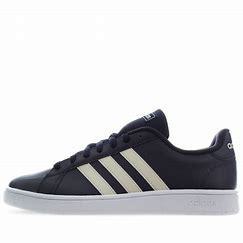
Brand: Adidas
Model: Grand Court Base